St Buryan

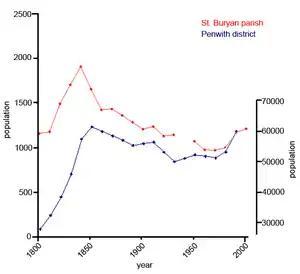
Population change from 1800 to the present day in St Buryan parish (lefthand scale) compared to Penwith district(righthand scale)<a href="http%3A//www.genuki.org.uk/big/eng/Cornwall/StBuryan/">

Perhaps one of the most notable residents of St Buryan during the seventeenth century was one William Noy, an MP (Grampound 1603–1614, Fowey 1623–1625 and Helston 1627–1631) and member of the court of King Charles I, who was born and lived on the Pendrea estate within the parish. He was created Attorney-general to the king in October 1631 and specialised in reviving long forgotten taxes to raise money to fund the King's lifestyle during his period of Personal Rule. His advice controversially led to the imposition of ship money which is thought by many to have helped trigger the English Civil War. Noy suffered from stones, and died in great pain before being buried at the church in New Brentford in 1634.